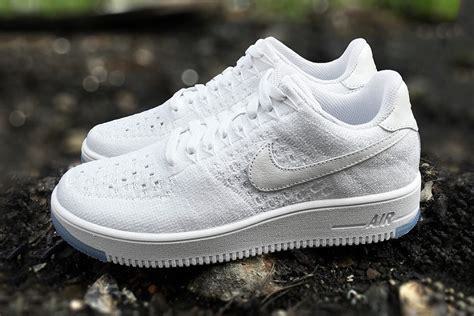
Brand: Nike
Model: Air Force 1